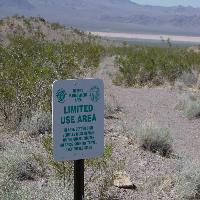
Weather: cloudy or overcast